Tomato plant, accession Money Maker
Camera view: tilt-top (135 deg); turntable rotation: 180 degrees
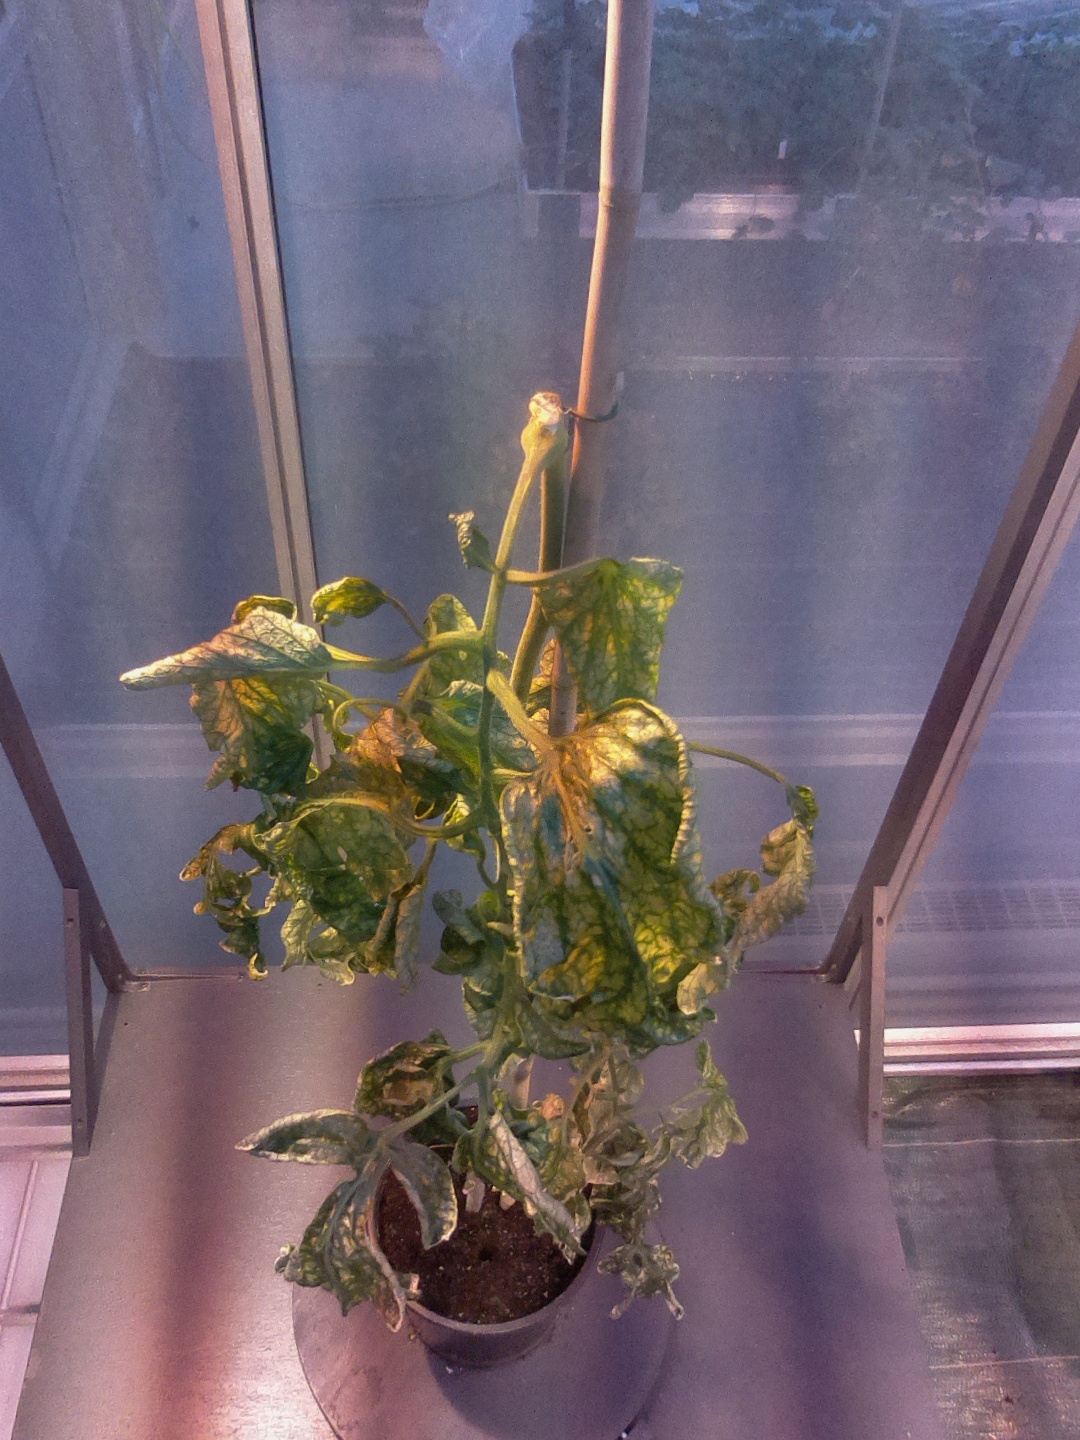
BBCH growth stage 52: 2 inflorescences visible